St. Albertus Roman Catholic Church

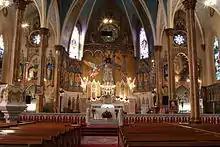
Interior of St. Albertus Catholic Church

St. Albertus went through four pastors until, in 1882, the charismatic Father was appointed to the post. Appealing to his parishioners' national pride, he urged the construction of a larger church. The parish contracted architect Henry Engelbert to design a church to seat 2500 people, and the Spitzely Brothers of Detroit to build it for a cost of $61,000. Construction began in 1883, and the church was dedicated on July 4, 1885. At the time, St. Albertus was the largest Catholic church in Michigan, and was the first in the City of Detroit to feature steam heat and electrical lighting.